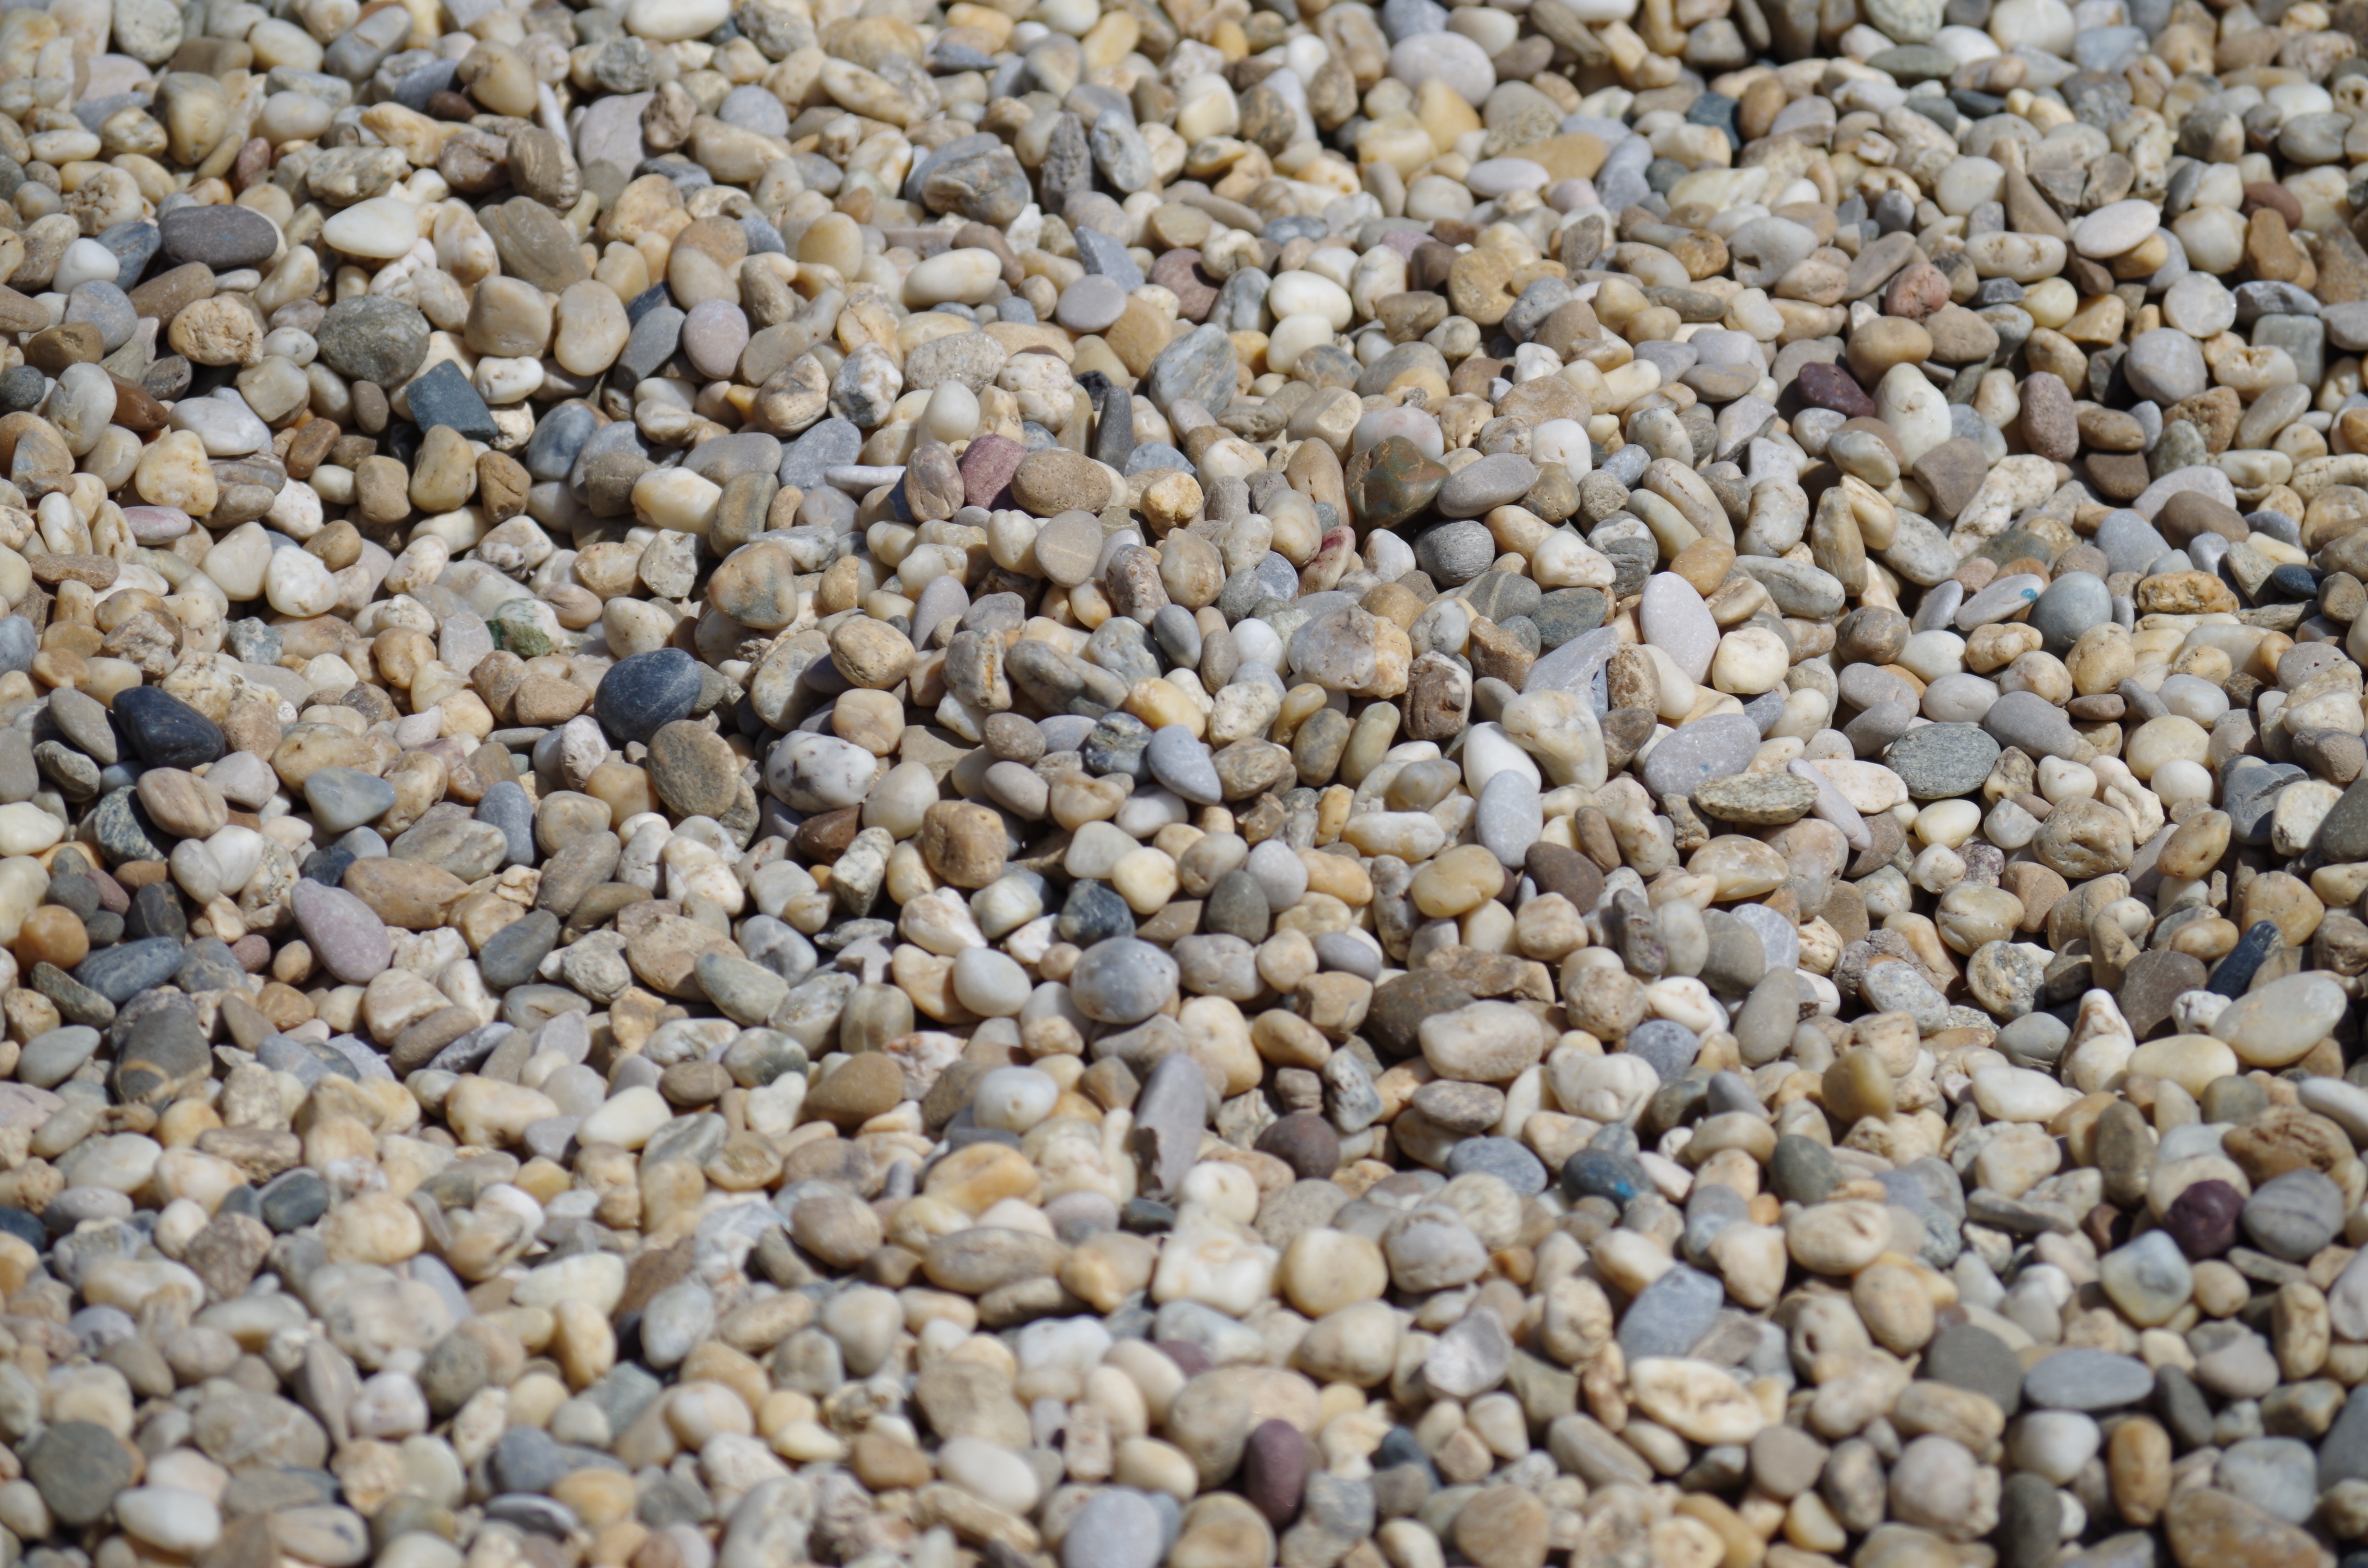
sand, rock, walkway, pebble, soil, material, rocks, stones, rubble, gravel, flooring